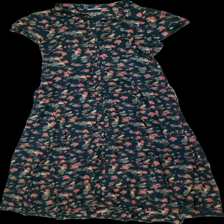
View: front
Type: Dress
Category: Ladies
Brand: Missing
Colors: Blue, Red, Green
Material: 100% cotton
Pattern: Floral print
Cut: Regular
Size: M
Season: All
Stains: Major
Damage: fläck
Damage location: bottom left
Damage 2 location: bottom left
Damage 3 location: middle right
Price range: <50
Recommended usage: Export
Description: blommig klänning, fläck bak